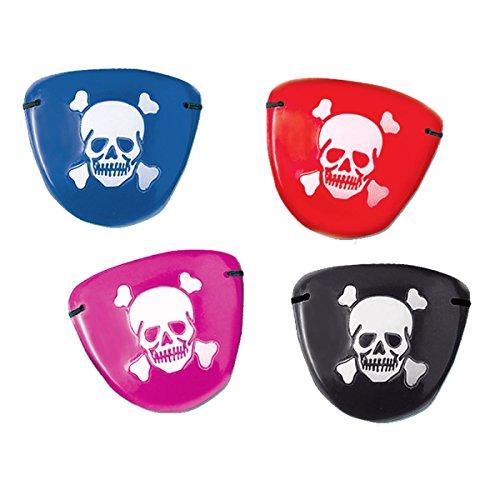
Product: Amscan Fun-filled, Pirate Eye Patches, Party Supplies, Assorted, 2 1/2" x 2 1/4" 12ct
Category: Toys & Games | Party Supplies | Party Favors
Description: Match up with our other costume party accessories.
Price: $5.31